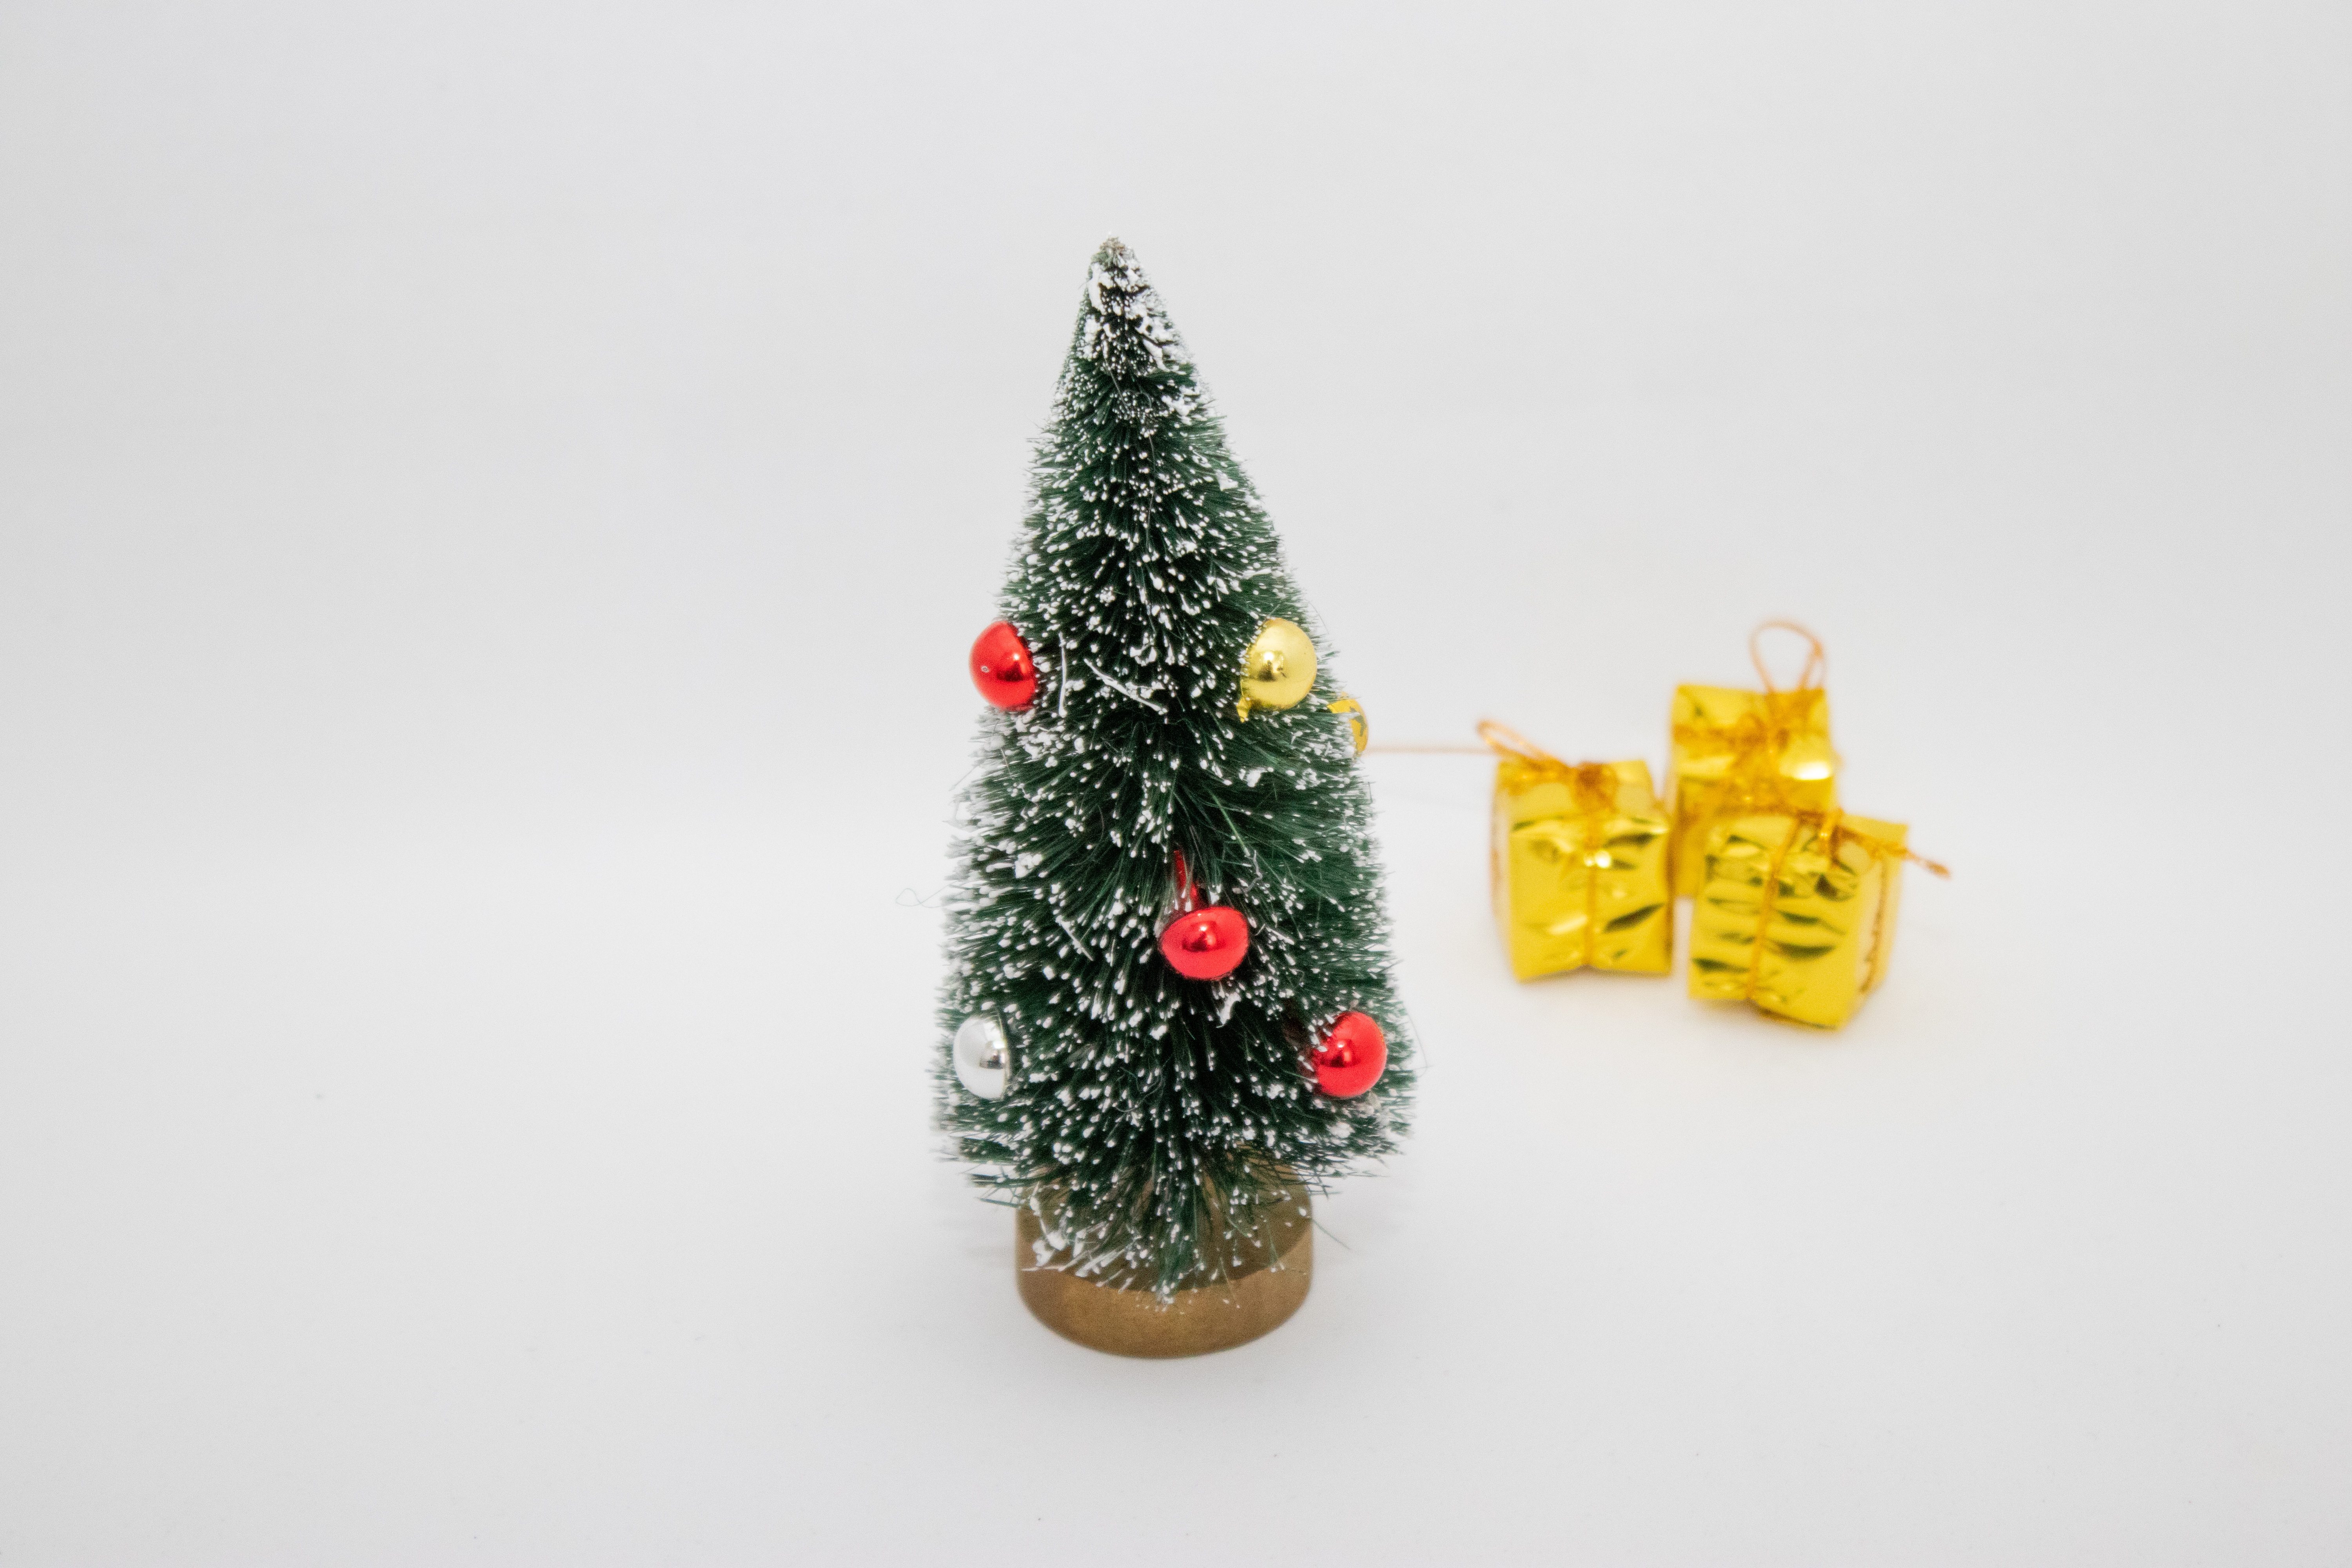
tree, christmas tree, plant, christmas ornament, toy, flowerpot, evergreen, Holiday ornament, ornament, christmas decoration, grass, event, window, shrub, cone, wood, conifer, holiday, lego, winter, christmas, interior design, font, art, Canadian fir, fir, pine, pine family, twig, toy block, Yellow fir